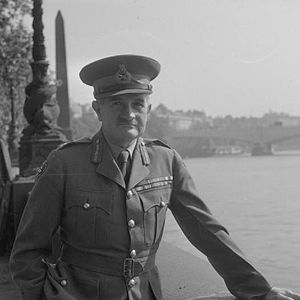
William Slim
William Slim, 1st Viscount Slim, KG, GCB, GCMG, GCVO, GBE, DSO, MC KStJ, var en britisk officer i den engelske- og indiske hær [1914 – 1948 henholdsvis 1949 – 1952], med slutrang som feltmarskal samt den 13. generalguvernør i Australien.